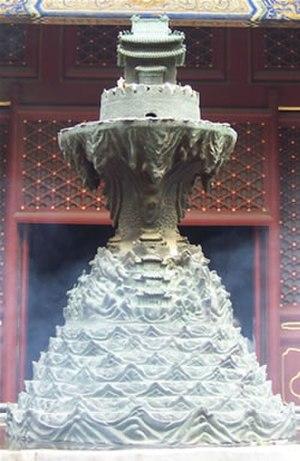
Sculpture du mont Meru dans le temple des Lamas (ou lamaserie Yonghe) de Pékin 中文: 雍和宫-铜须弥山